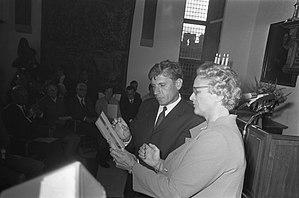
Le Prix P.C. Hooft est un important prix de littérature néerlandophone. Ce prix est décerné une fois par an pour l'ensemble de l'œuvre d'un écrivain, en alternance à un auteur de prose, un auteur d'essais et un auteur de poésie.